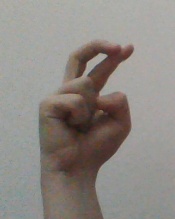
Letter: zay